Attack on Sydney Harbour

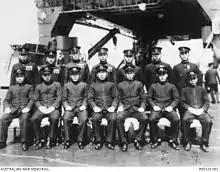
The crews of the Japanese midget submarines that attacked Sydney and Diego Suarez

The Imperial Japanese Navy originally intended to use six submarines in the attack on Sydney Harbour: B1-type submarines , , , and , and C1-type submarines and . The six submarines made up the Eastern Attack Group of the 8th Submarine Squadron, under the command of Captain Hankyu Sasaki.